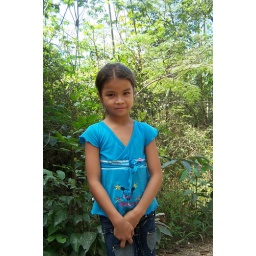
Waiting while a rock is removed from under the bus 005